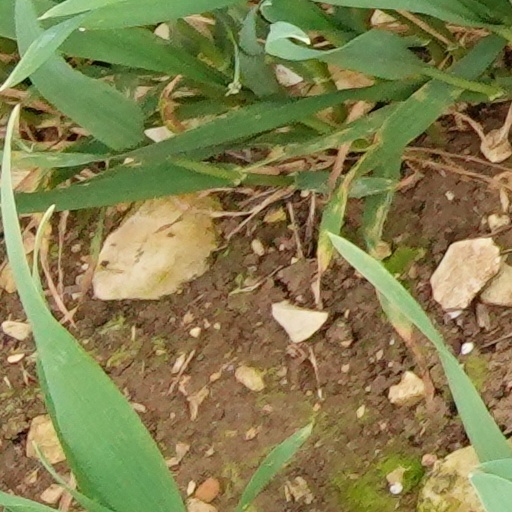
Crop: wheat